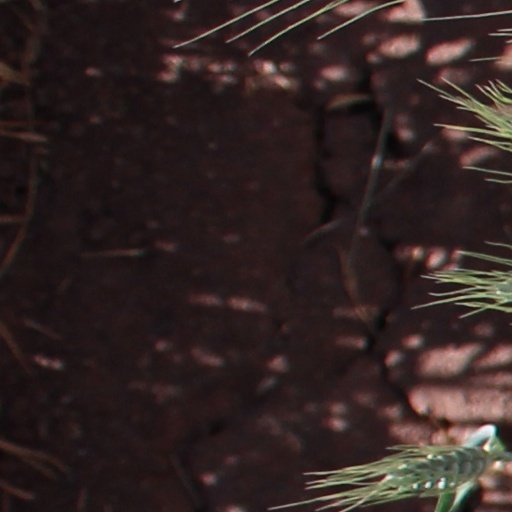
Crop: wheat